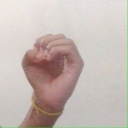
अक्षर: ऊ